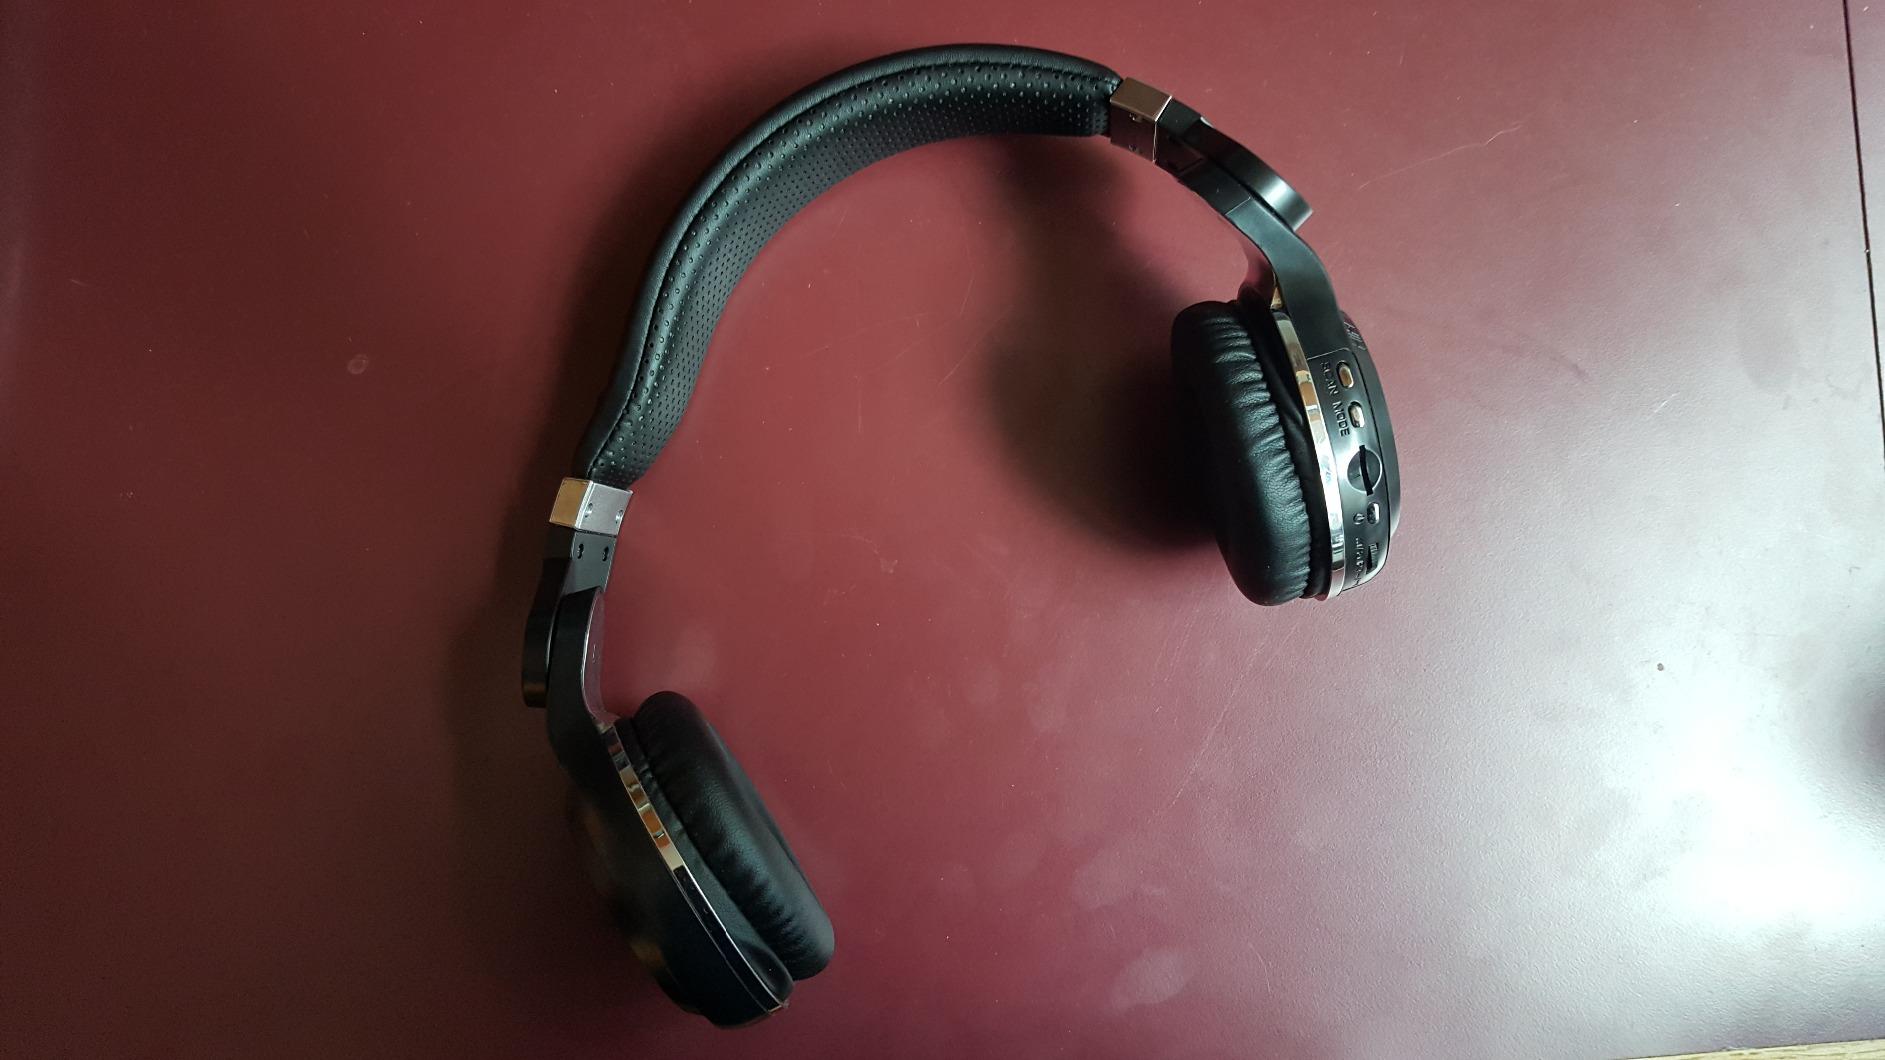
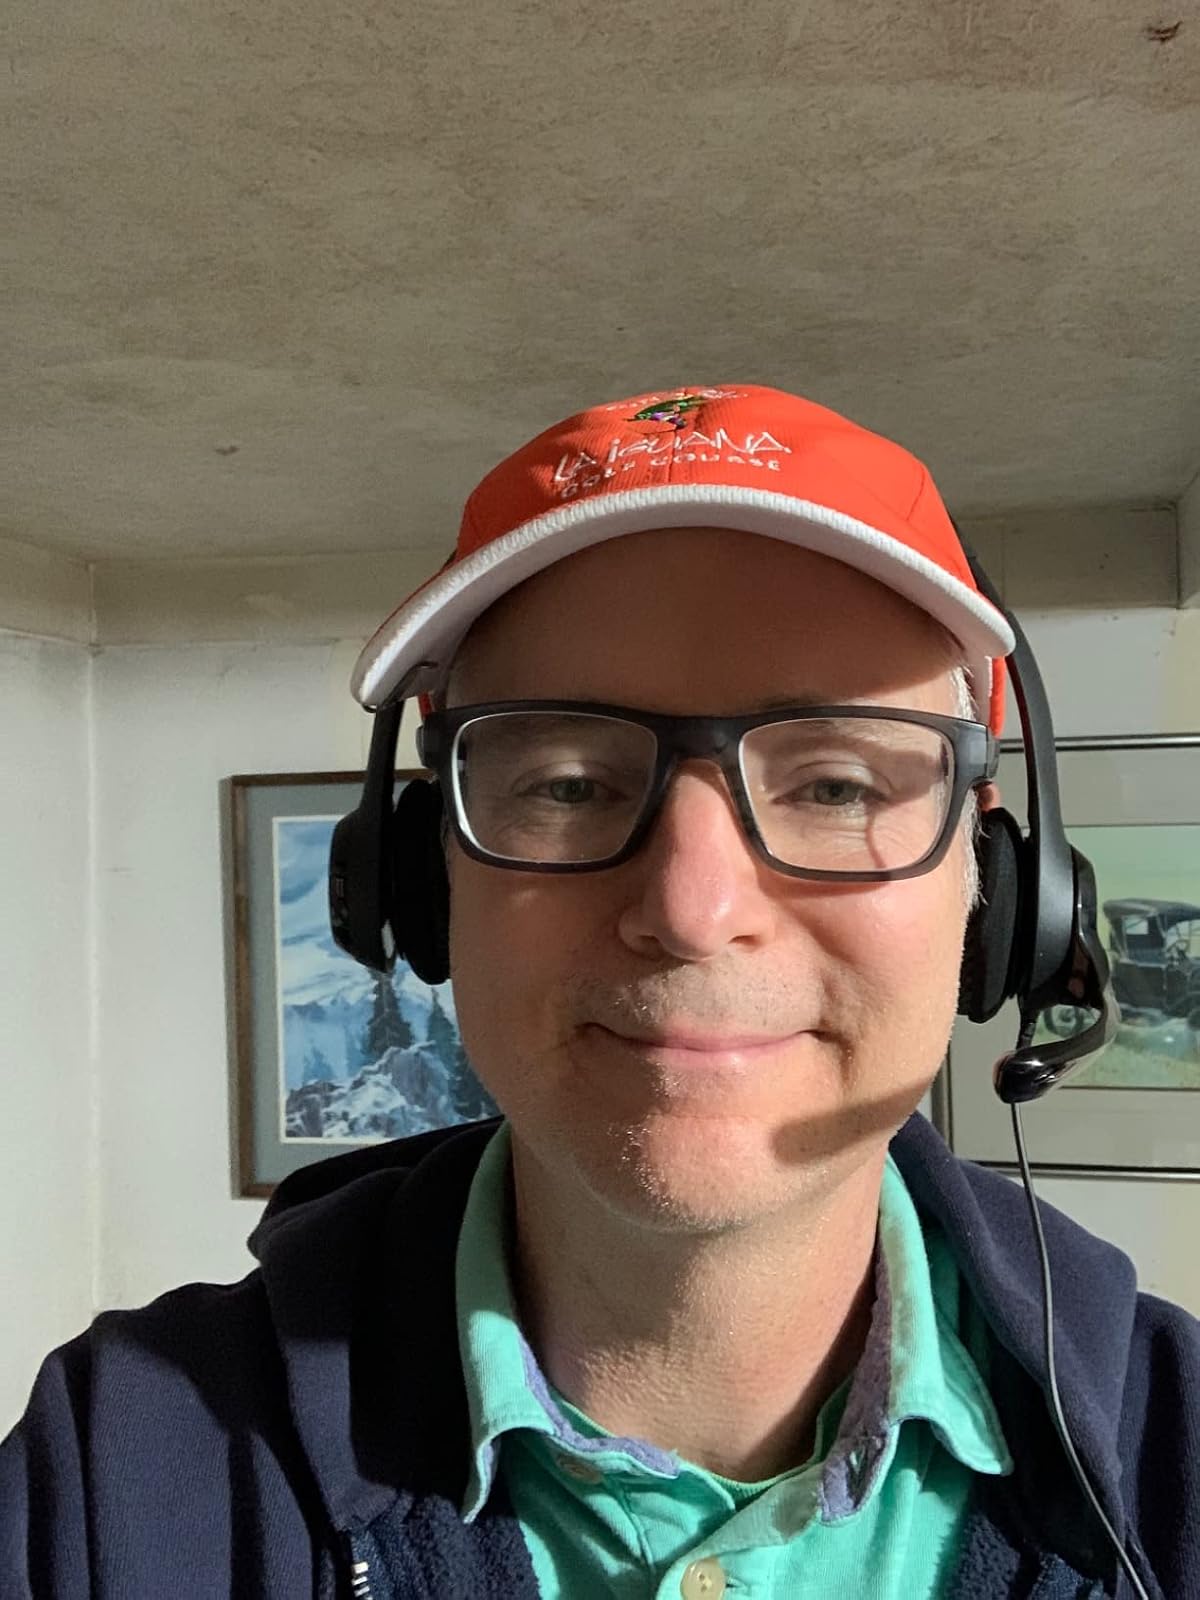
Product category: headphones
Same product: no